Pyriatyn National Nature Park

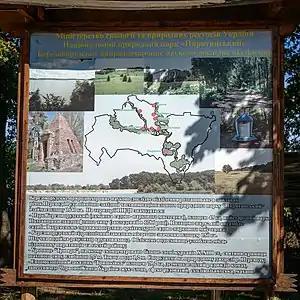
Public map on site of the Berezovorudsky Reserve, a protected portion of the Pyriatyn NNP

The climate of Pyriatyn is "Humid continental climate, warm summer" (Köppen climate classification (Dfb)). This climate is characterized by large seasonal temperature differentials and a warm summer (at least four months averaging over , but no month averaging over .